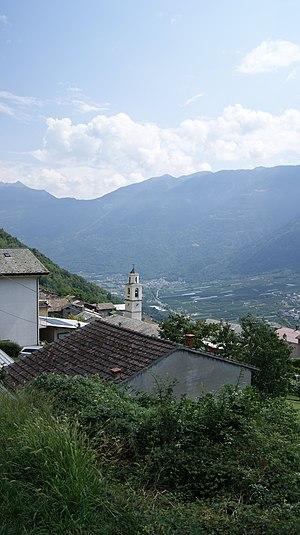
Baruffini, une partie de Tirano en Italie. En arrière plan Villa di Tirano. Italiano: Baruffini, parte di Tirano in Italia. Sullo sfondo Villa di Tirano.